Innsbruck Cathedral

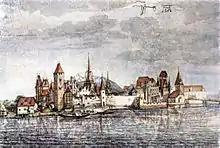
Watercolor of Innsbruck by Albrecht Dürer, 1495

In 1438, Nicholas of Cusa donated significant funds to have the church completely enlarged. In 1472, the first sacristy inventory was conducted, enumerating large quantities of liturgical books, embroidered chasubles, monstrances, and chalices. In 1495, Albrecht Dürer created the first depiction of the church in a watercolor he made while on his way to Venice. The church is shown with a single spire behind the fortified walls of the city. The watercolor is now housed in the Albertina in Vienna.